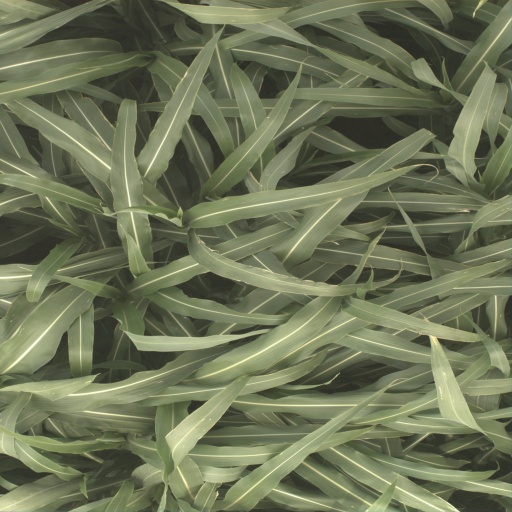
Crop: sorghum